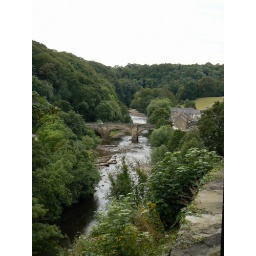
A view of the river Swale from below the Castle wall